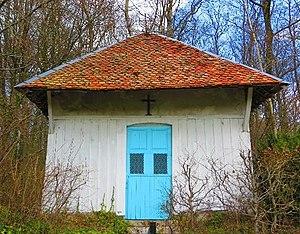
Seuil-d'Argonne La chapelle Notre-Dame de Menoncourt
Seuil-d'Argonne est une commune française située dans le département de la Meuse, en région Grand Est.